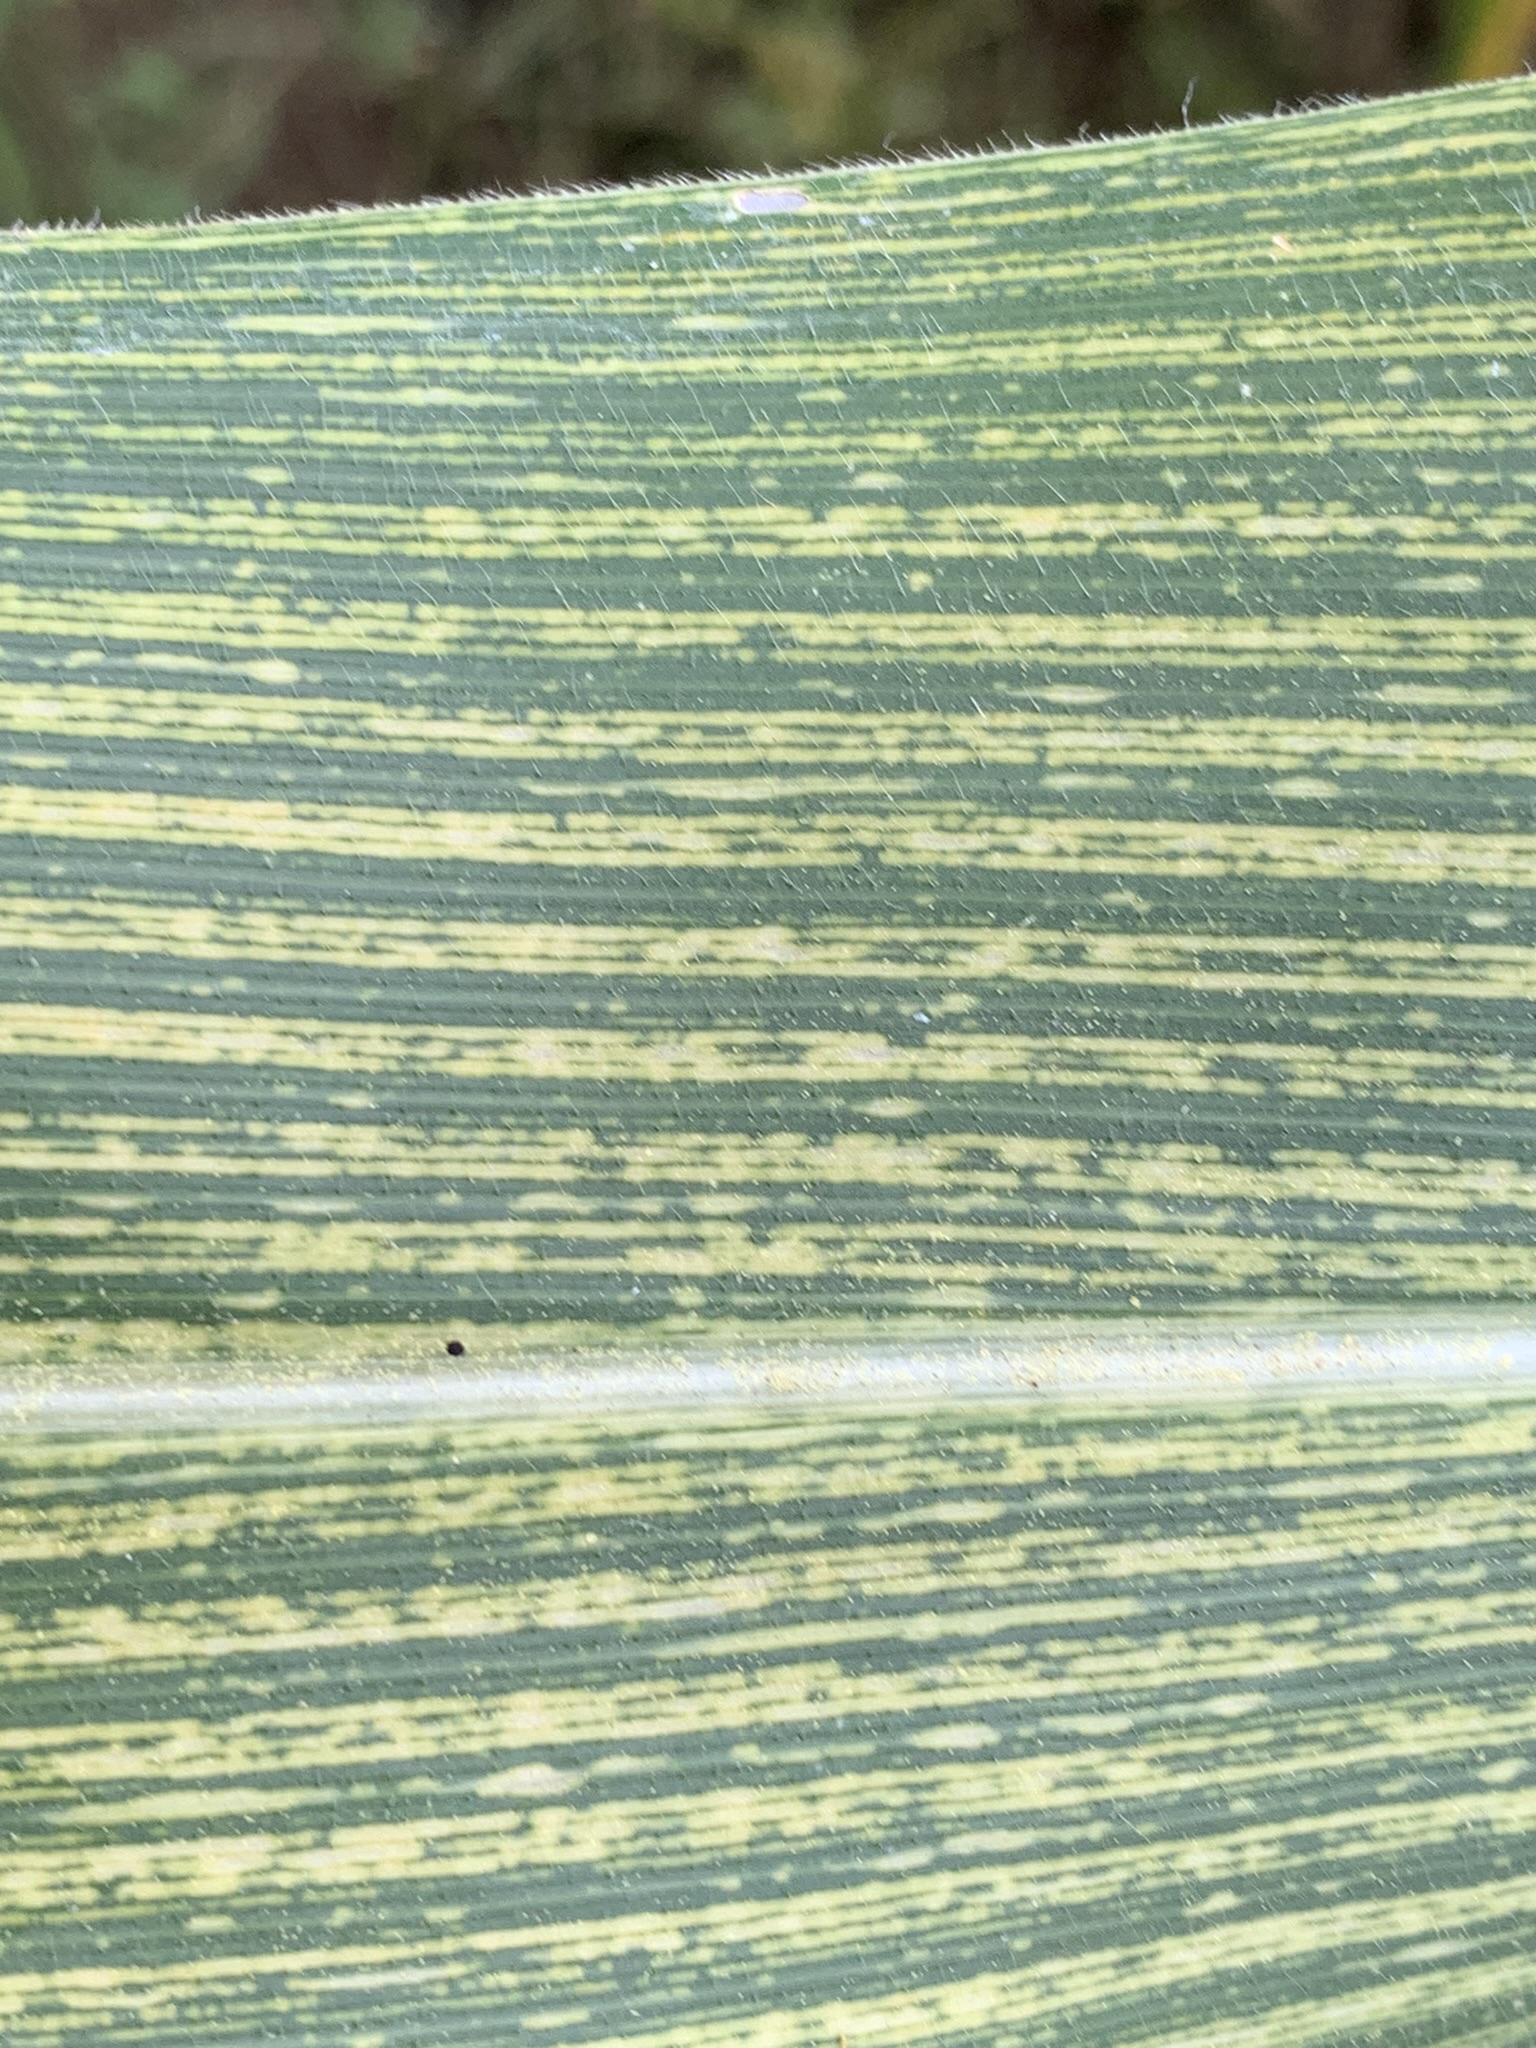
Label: MSV